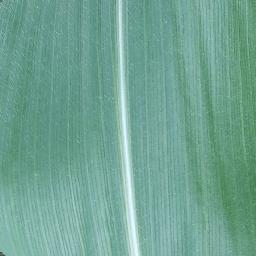
Label: Corn___healthy